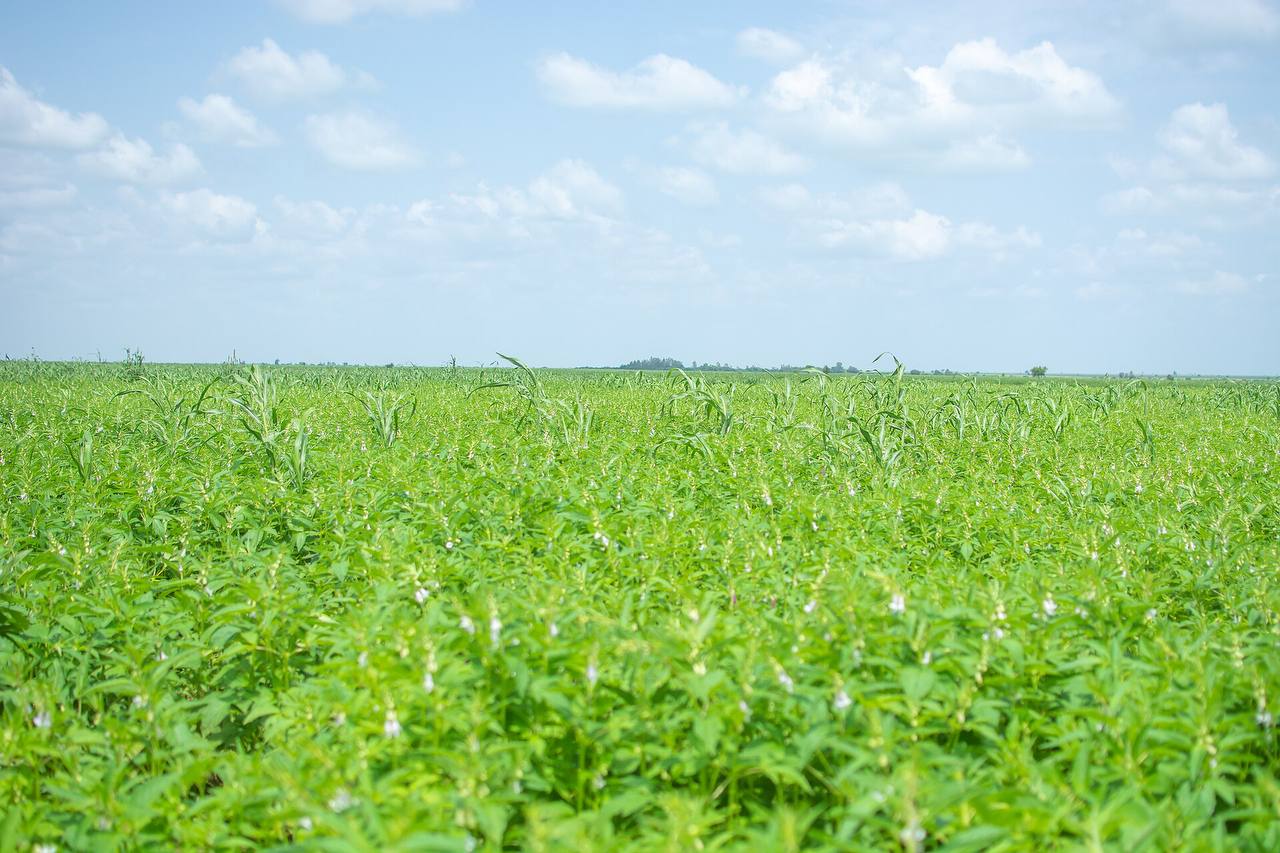
الوصف بالفصحى: تمتدُّ حقولُ السمسمِ الخضراءُ على مساحاتٍ شاسعةٍ و حيثُ تظهرُ نباتاتُ السمسمِ يانعةً ومصطفةً بانتظامٍ
الوصف بالعامية السودانية: حقل زراعي مزروع فيهو سمسم على طول الحقل
التصنيف: Agriculture & Livestock